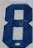
Number: 8